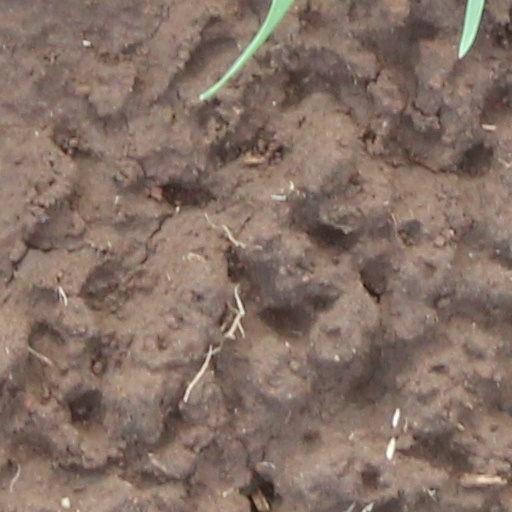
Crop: wheat